Butler House (Stowe, Vermont)

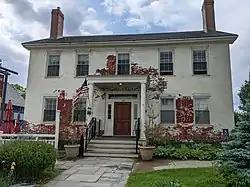
The building in 2022

Butler House is an inn and restaurant in the Stowe Village Historic District in Vermont, United States. Located at 128 Main Street (Vermont Route 100), at the intersection with School Street, the building dates to 1835. It stands directly opposite Stowe Community Church.